David Moorcroft

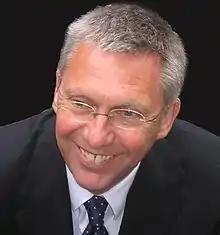
at Coventry walk of fame unveiling 16 May 2008

David Robert Moorcroft (born 10 April 1953) is a former middle-distance and long-distance runner from England, and former world record holder for 5,000 metres. His athletic career spanned the late-1970s and 1980s. He subsequently served as the Chief Executive of UK Athletics from 1997 to 2007. He was appointed a Member of the Order of the British Empire (MBE) in 1983 and promoted to an Officer (OBE) in 1999, in both cases for services to athletics. In March 2023, he was appointed a Deputy lieutenant of the West Midlands.